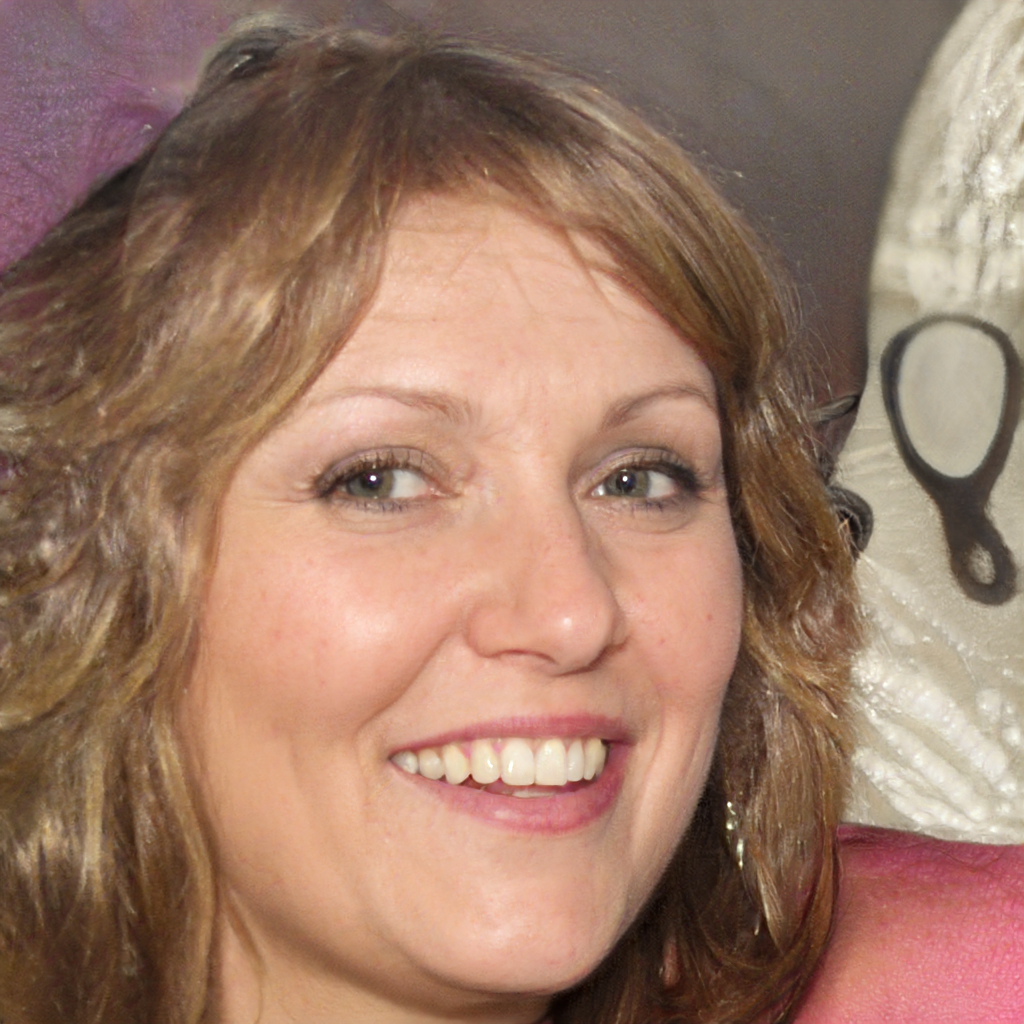
Label: Colored